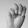
ASL letter: M